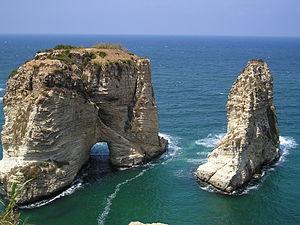
La Corniche de Beyrouth est une promenade de bord de mer, située à Beyrouth, au Liban, le long de la mer Méditerranée.
Raouché est un quartier de Beyrouth, la capitale du Liban, longeant la mer Méditerranée. Il fait partie du district de Ras Beyrouth.
La grotte aux Pigeons est le nom d'un site naturel constitué par deux îlots de calcaire que baigne la mer Méditerranée, les rochers de Raouché, au large de la Corniche de Beyrouth, la capitale du Liban.